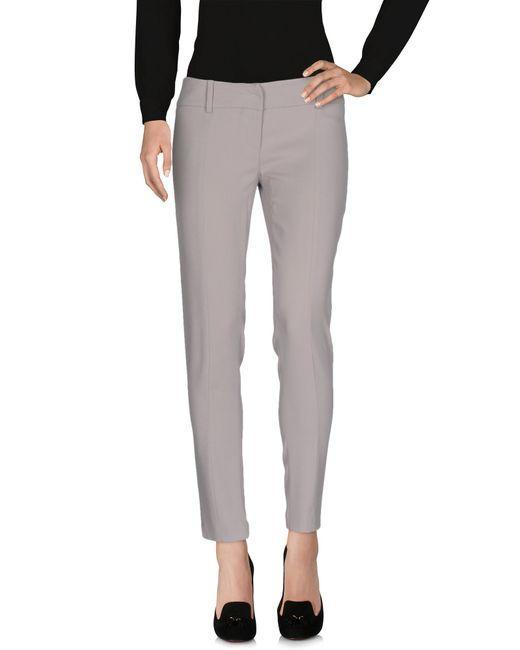
damen schlichte graue Hose mit schwarzem Hemd